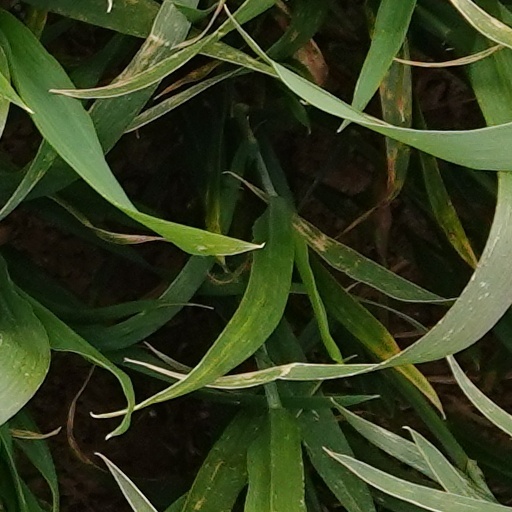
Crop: wheat